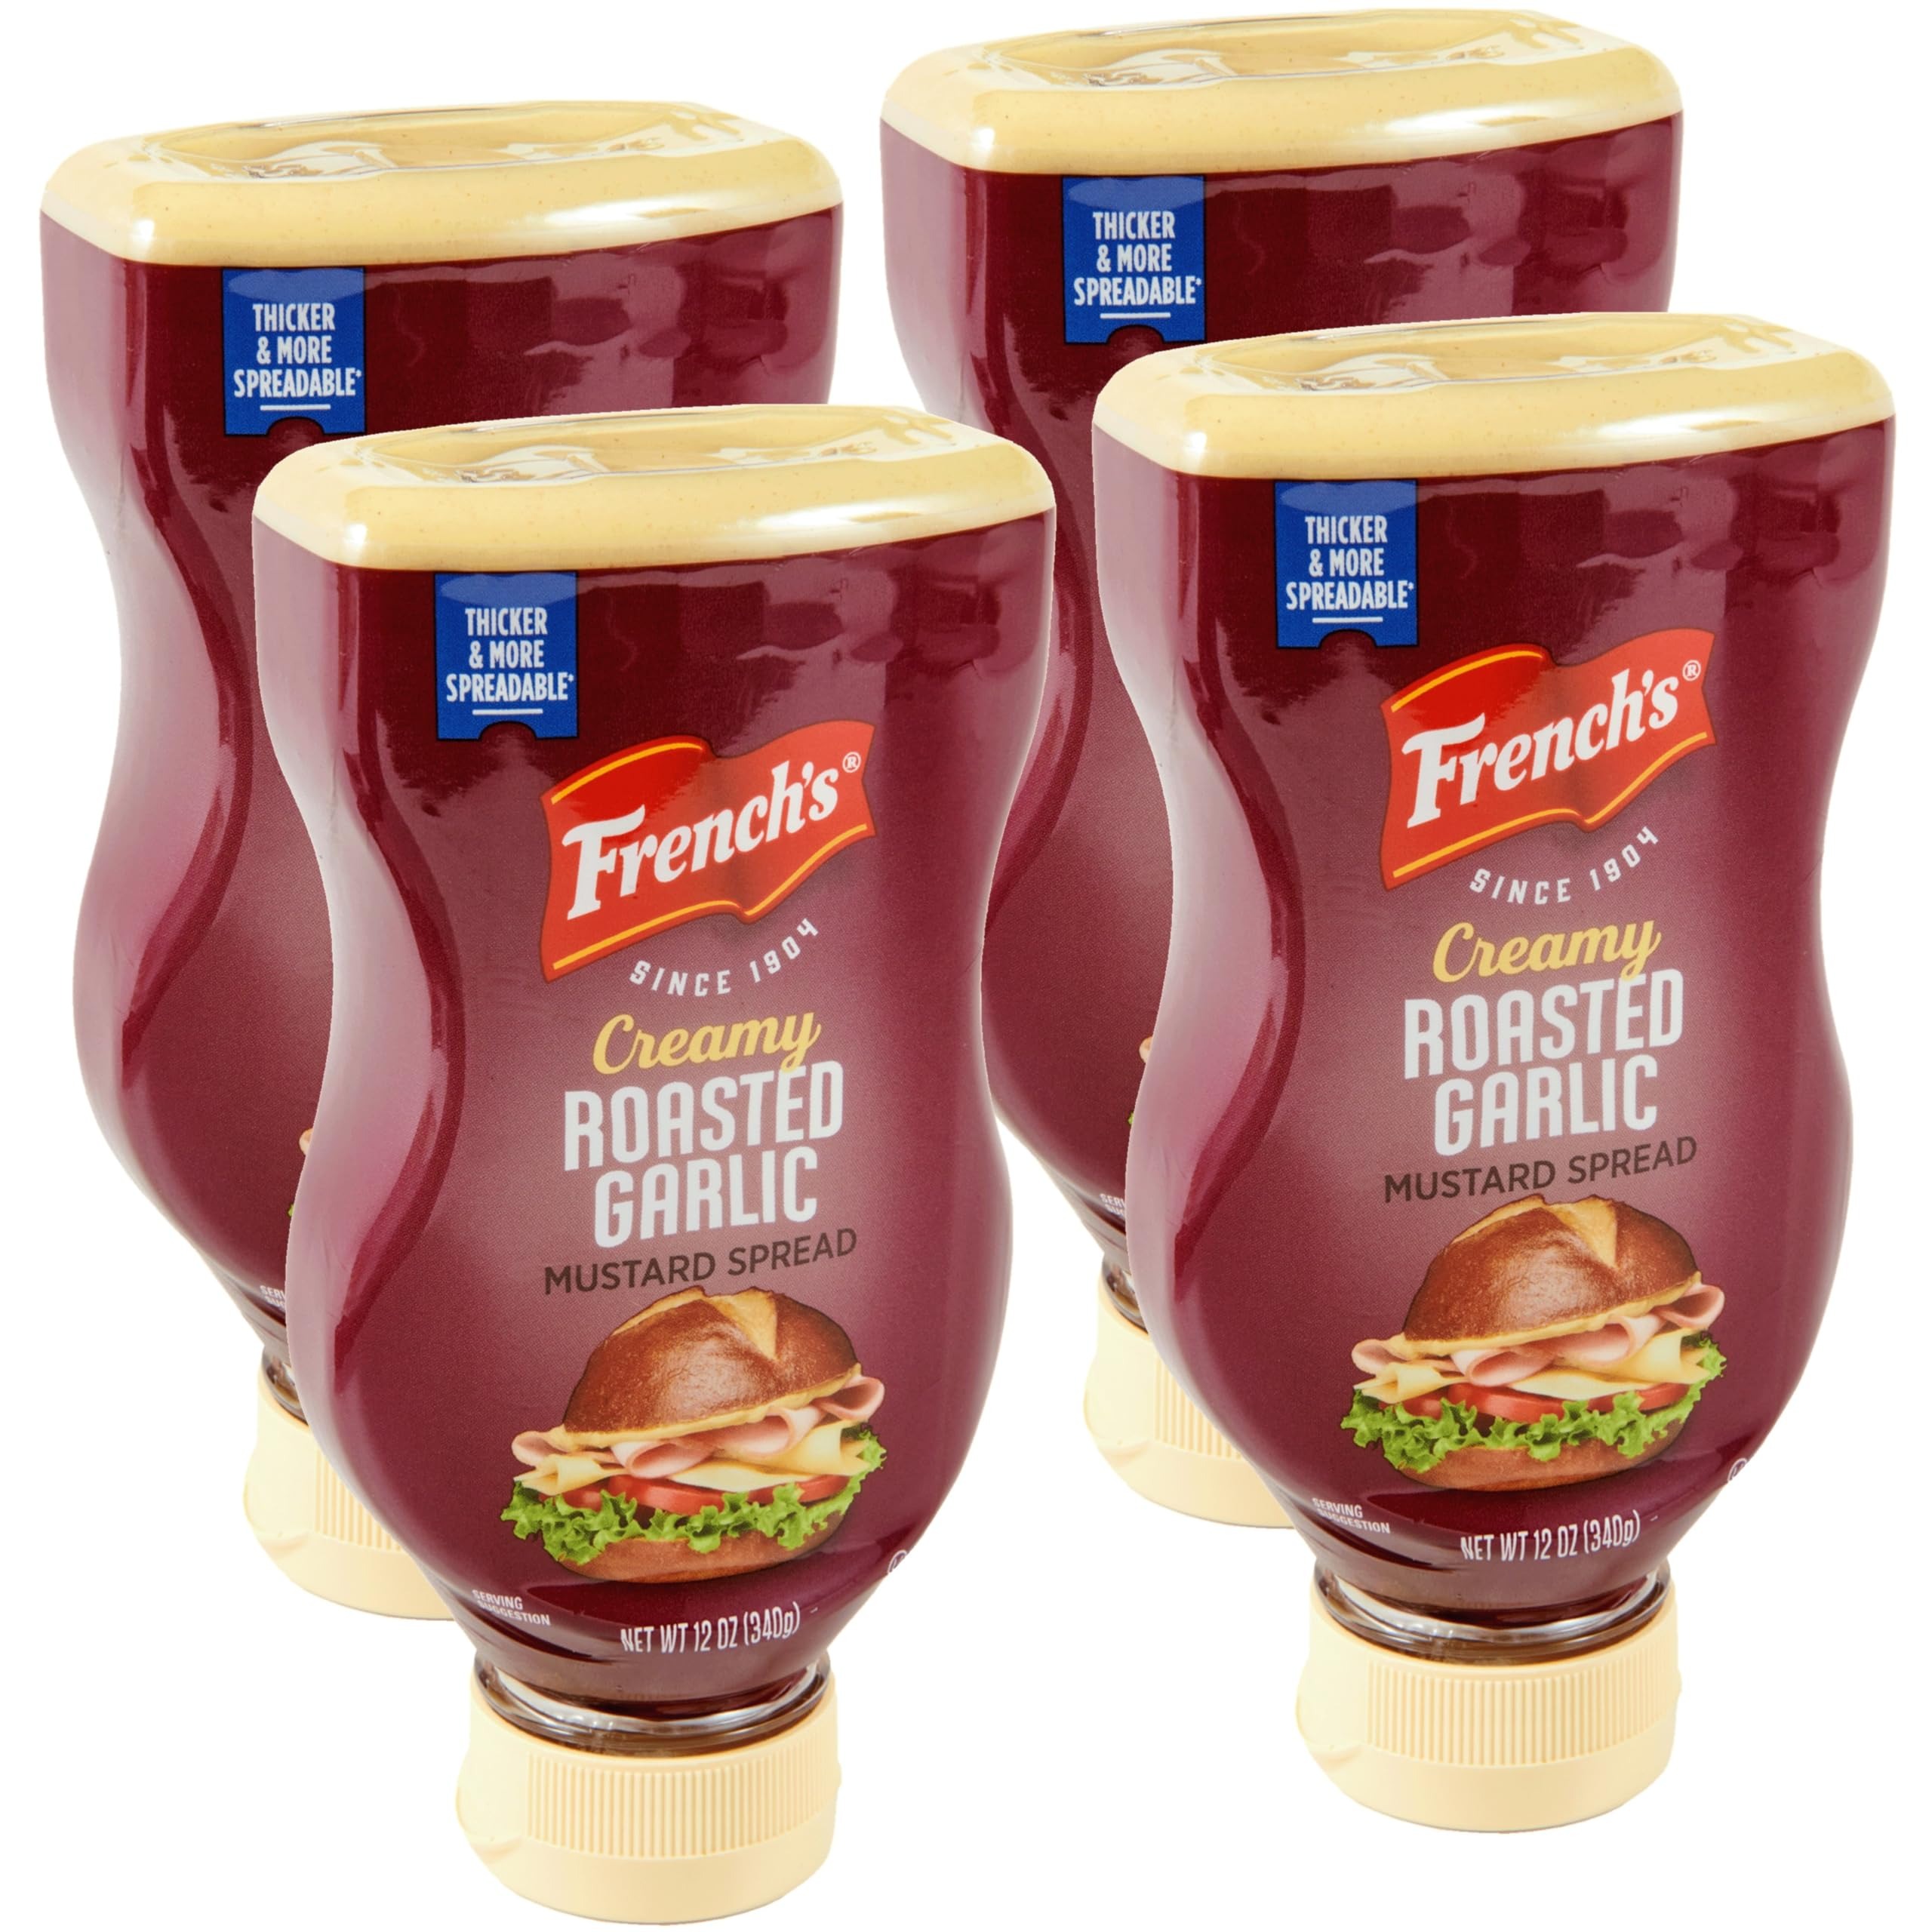
Item Name: French's Creamy Roasted Garlic Mustard Spread, 12 oz (Pack of 4)
Bullet Point 1: French’s mustard spread with a roasted garlic twist that elevates your foods
Bullet Point 2: Pack of four 12-ounce bottles
Bullet Point 3: Thick and smooth, creamy consistency for maximum spreadability
Bullet Point 4: Flavor complements any sandwich; great condiment for burgers & hot dogs
Bullet Point 5: Creamier than regular classic mustard; ideal for dips, deviled eggs and potato salad
Value: 48.0
Unit: Ounce

Price: 6.76